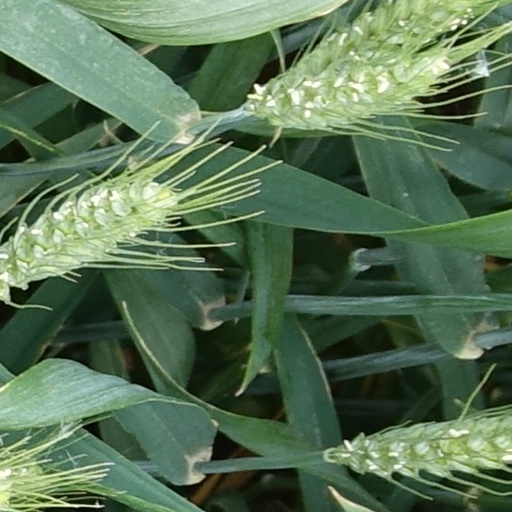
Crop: wheat